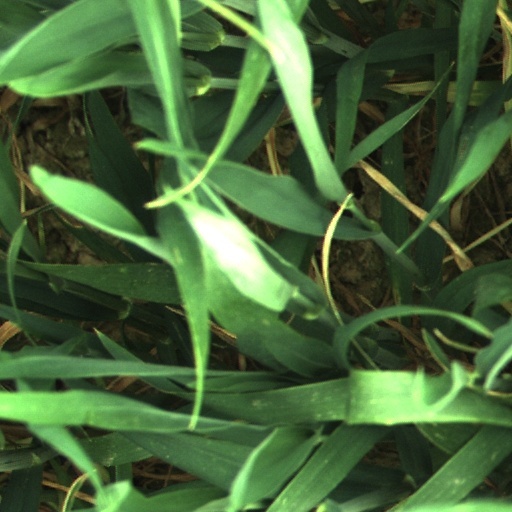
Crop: wheat